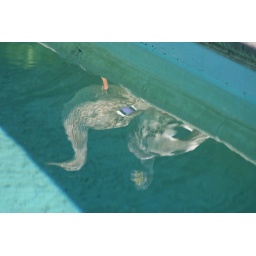
Reflections of Mrs. Duck and her young male standing by the edge of my swimming pool.